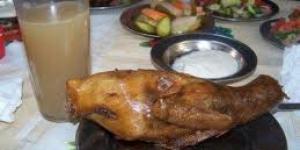
palomas rellenas de ferik